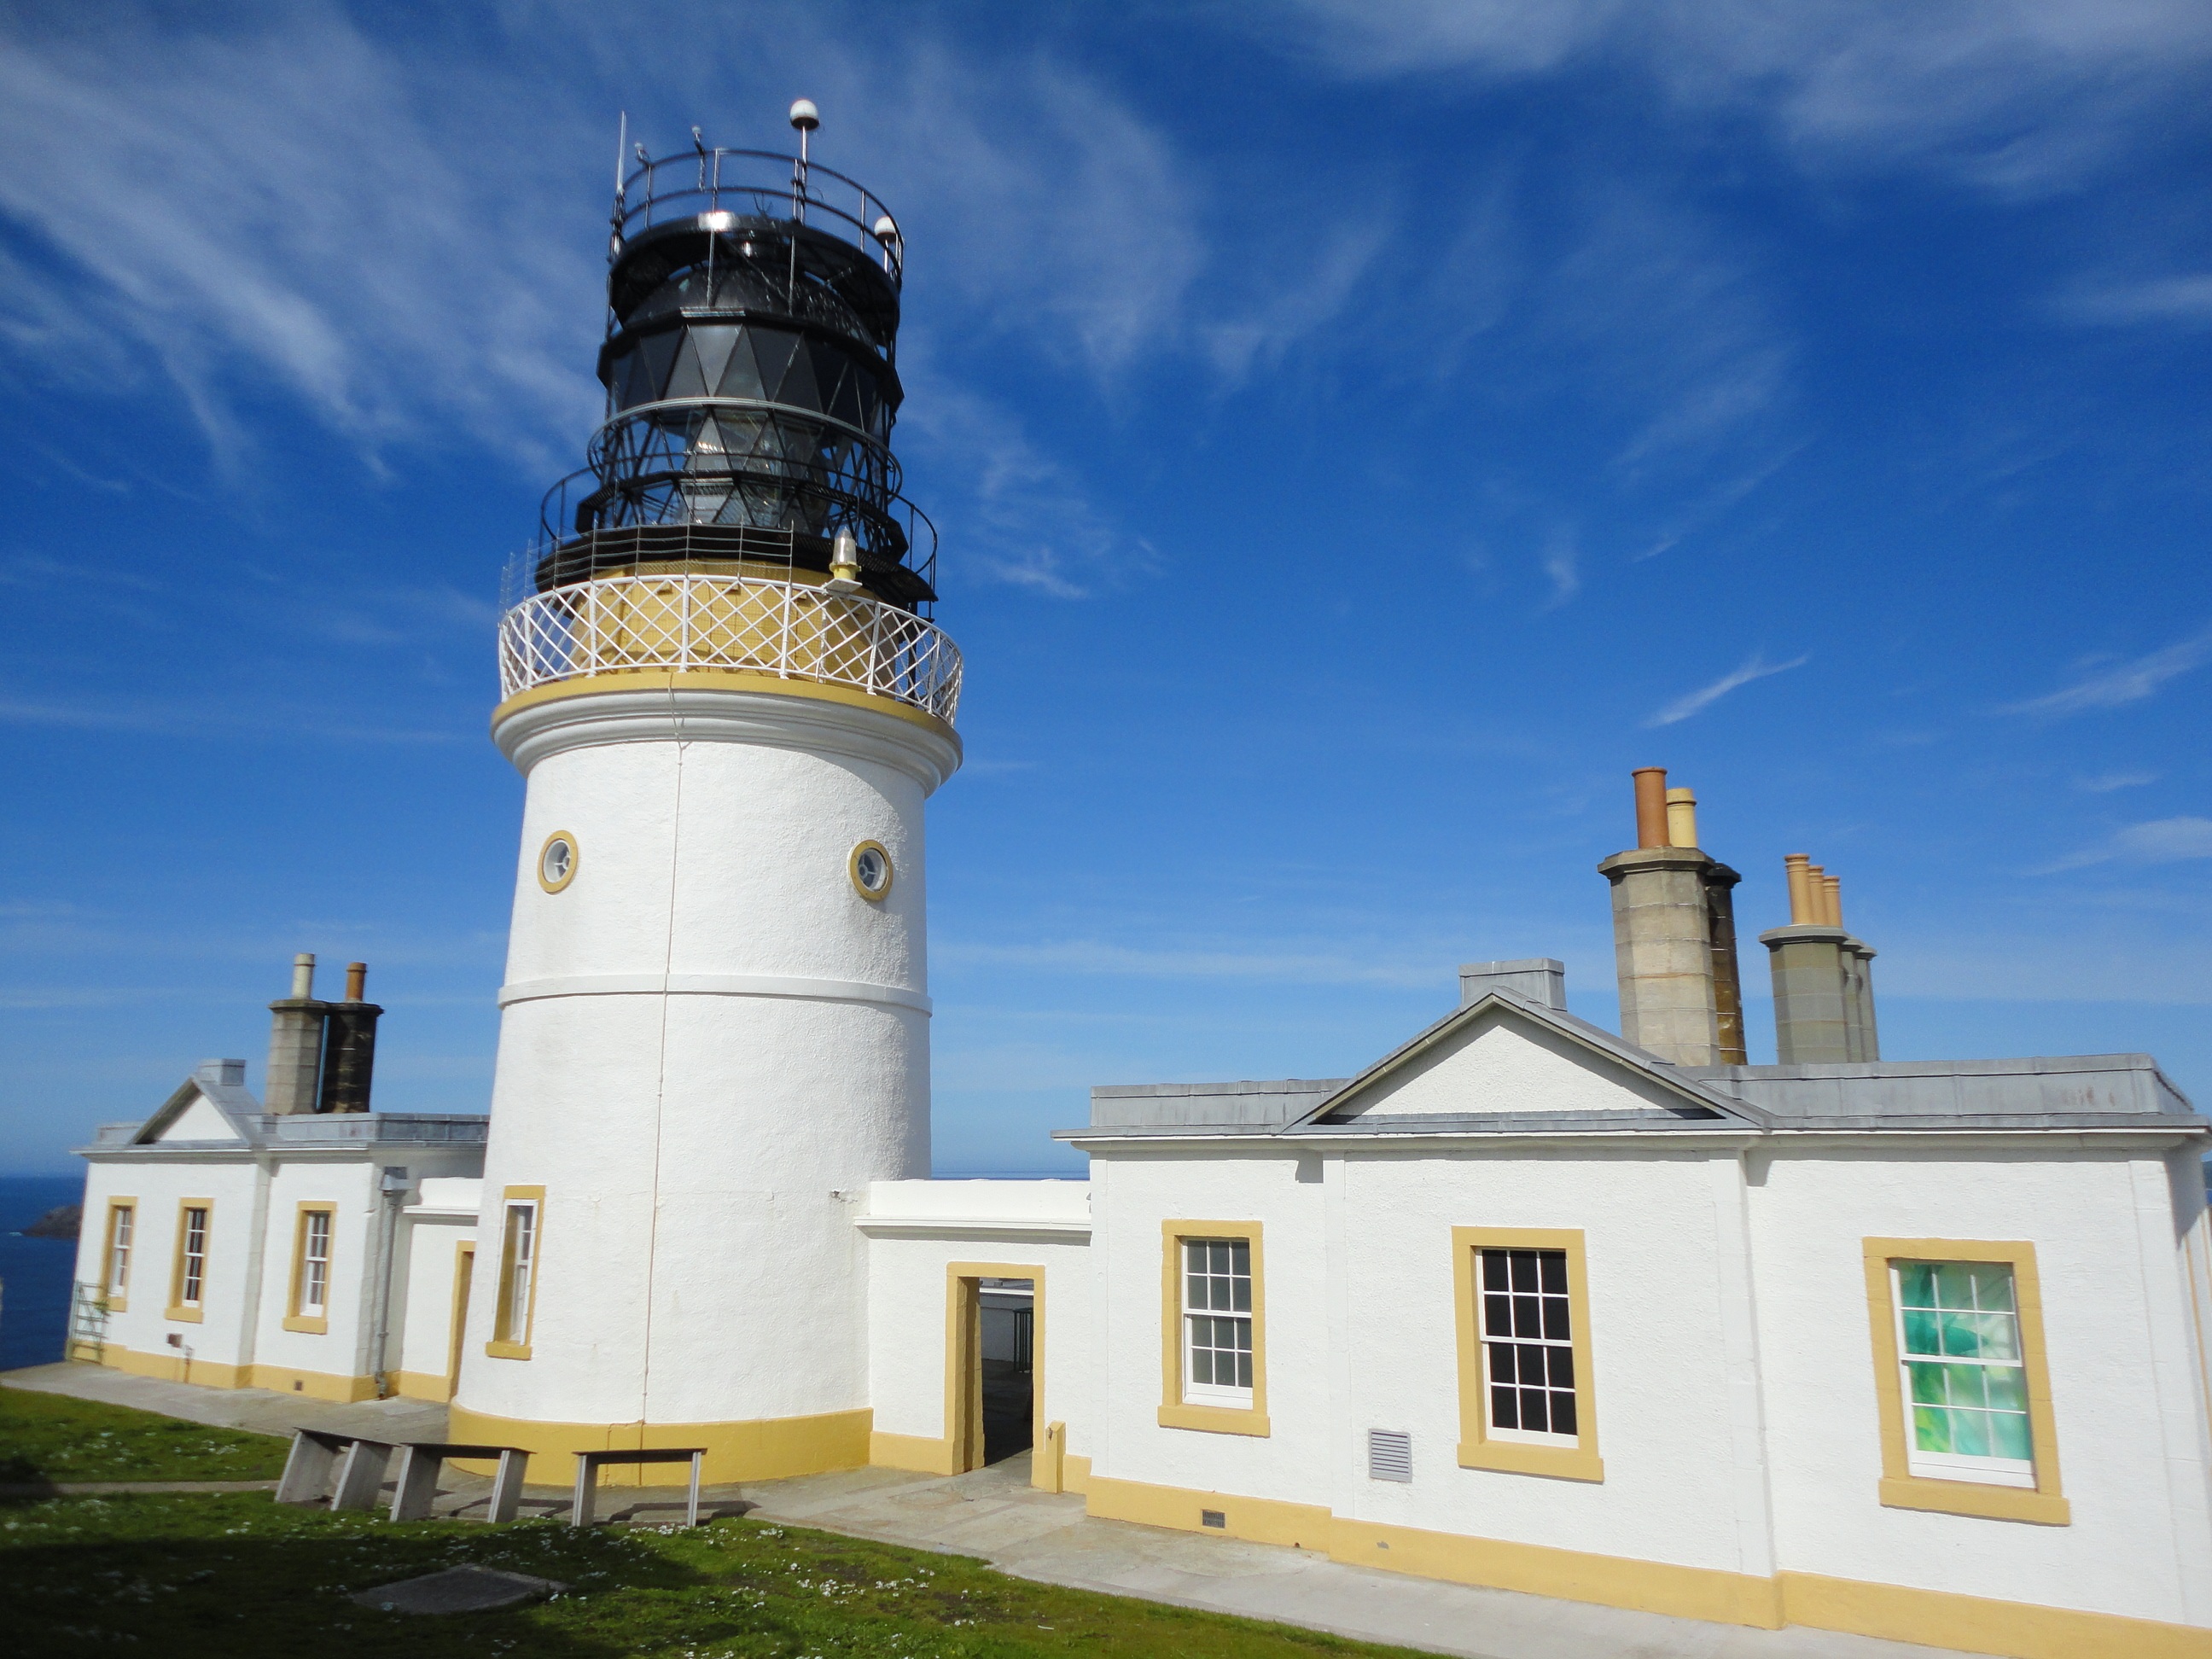
lighthouse, sky, tower, blue, blue sky, clouds, scotland, where, control tower, shetland islands, sumburgh head